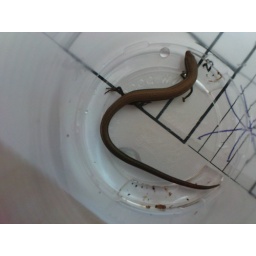
a lil friend in a plastic cup